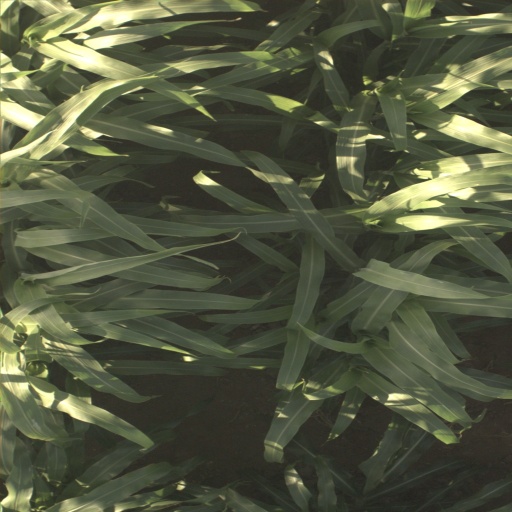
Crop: sorghum